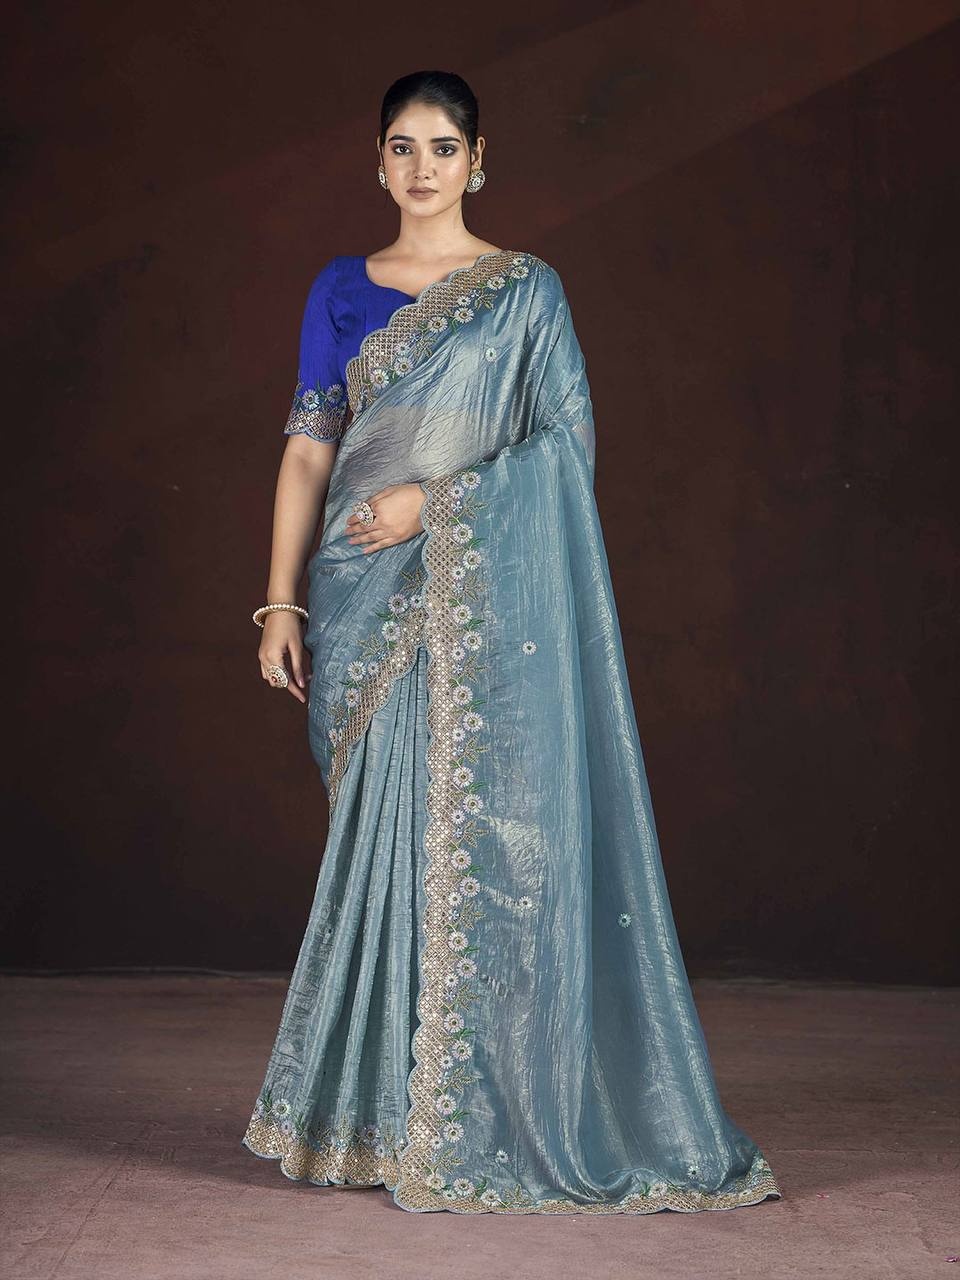
Adorable Designer Gold Crunchy Blue Saree Collection.
Best ever and traditional designer collection. This saree is made of gold crunchy with beautiful floral embroidered work of multi thread and 3mm and 5mm sequence with cut work border detailing. Mono diamond silk with beautiful floral embroidered work of multi thread and 3mm& 5 mam sequence work un-stitched blouse. This saree will give you a pretty look. This saree is best pick for any occasion wedding functions special.
Brand: Fashionise
Category: Apparel & Accessories > Clothing > Traditional & Ceremonial Clothing > Saris & Lehengas